Merenschwand

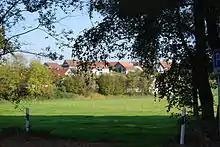
Hagnau village in Merenschwand municipality

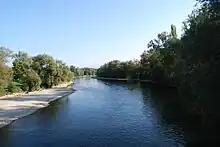
Reuss river in Rickenbach

Merenschwand has an area, , of . Of this area, or 68.3% is used for agricultural purposes, while or 11.4% is forested. Of the rest of the land, or 11.3% is settled (buildings or roads), or 4.5% is either rivers or lakes and or 5.2% is unproductive land. After the 2012 merger, Merenschwand had an area of .